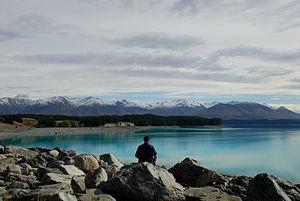
Le lac Pukaki est un lac de l'Île du Sud en Nouvelle-Zélande. Celui-ci est non loin du Mont Cook.
Le bassin de Mackenzie est un bassin inter-montagneux situé dans le district de Mackenzie, près du centre de l'île du Sud de la Nouvelle-Zélande.